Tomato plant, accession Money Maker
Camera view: tilt-top (135 deg); turntable rotation: 120 degrees
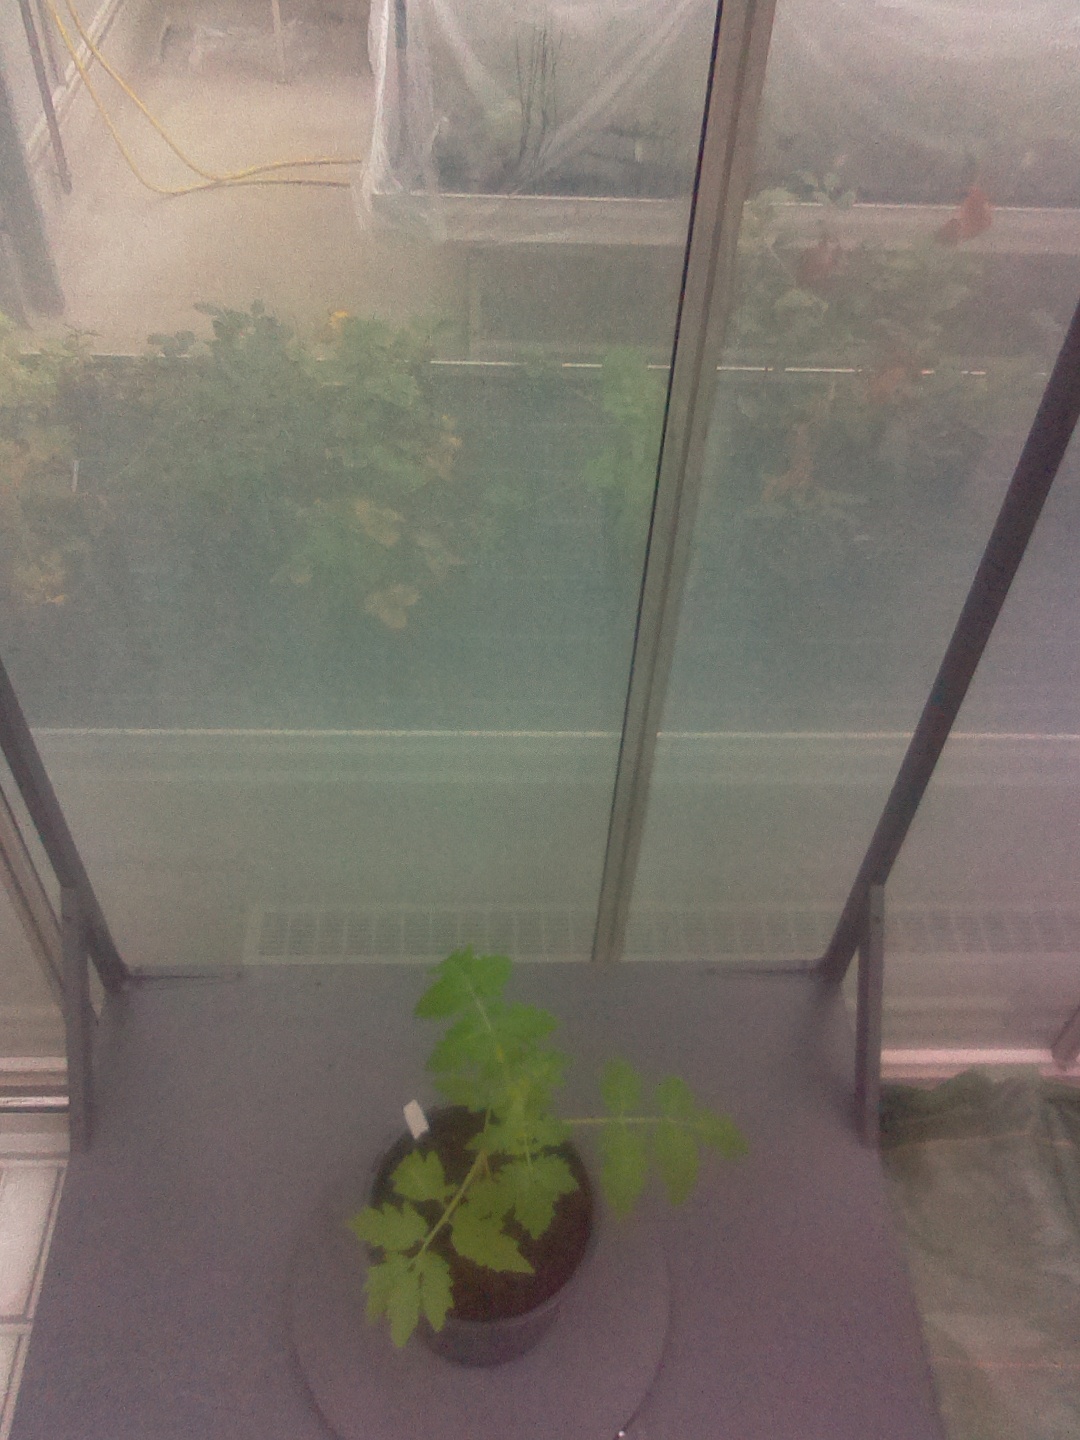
BBCH growth stage 13: 6 of true leaves visible